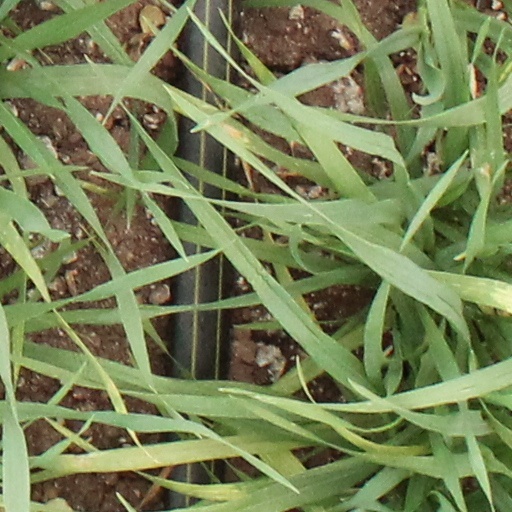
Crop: wheat